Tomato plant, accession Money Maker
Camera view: horizontal (90 deg, fisheye); turntable rotation: 0 degrees
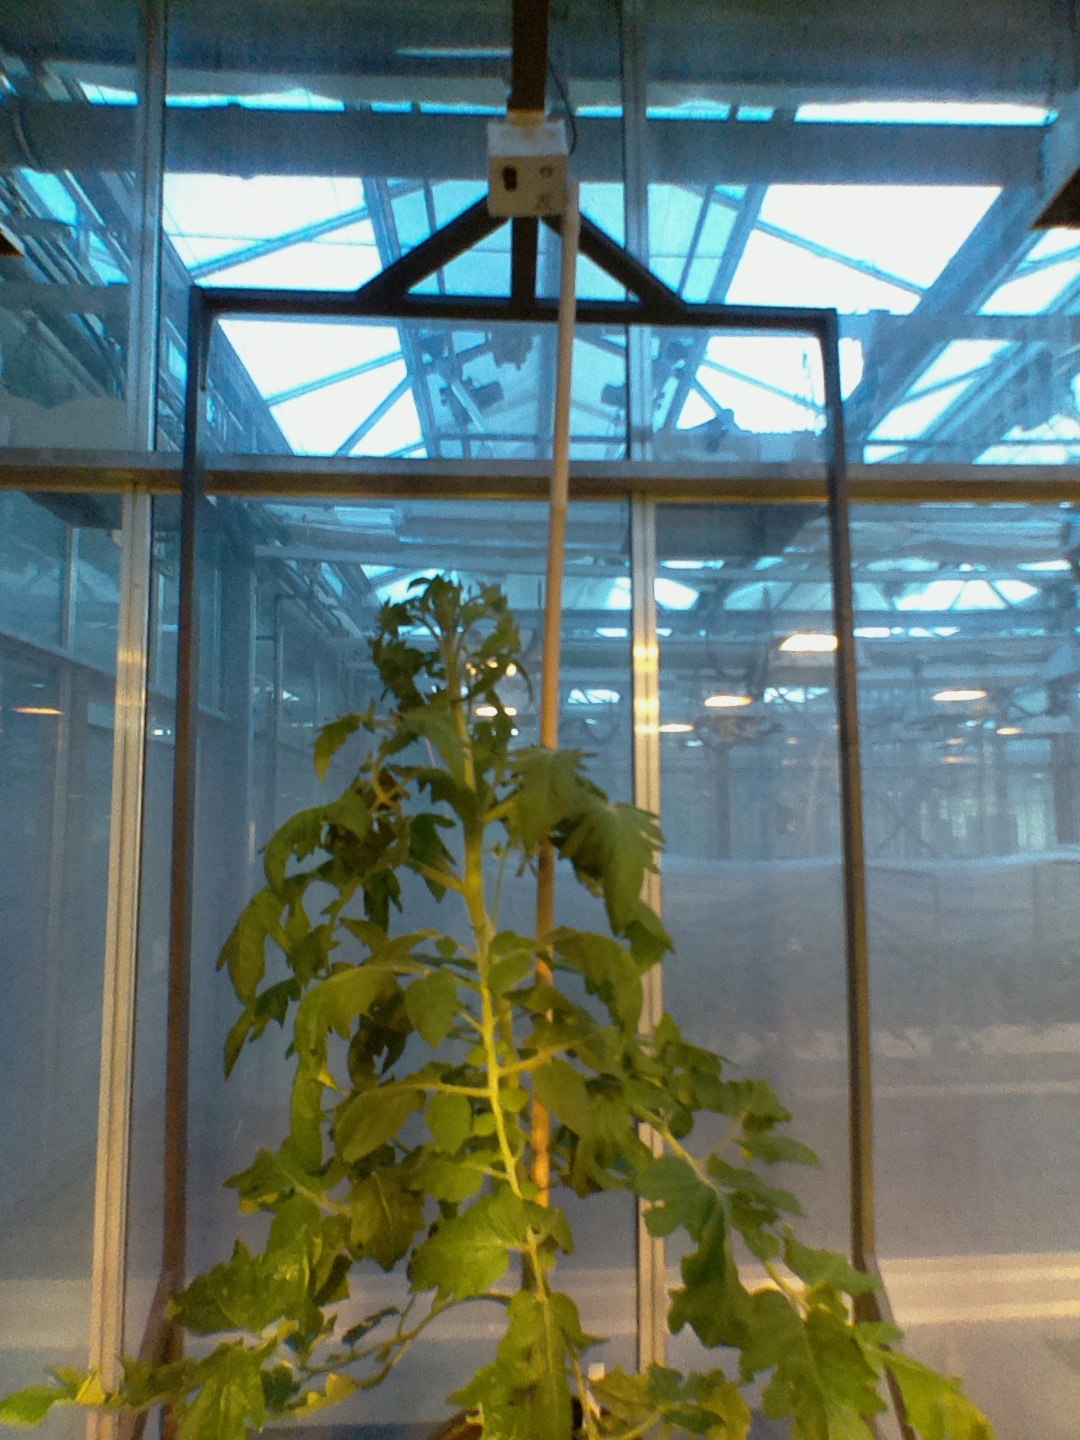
BBCH growth stage 68: Full flowering, 80%-90% of flowers open, more petals falling